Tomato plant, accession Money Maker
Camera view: horizontal (90 deg, fisheye); turntable rotation: 330 degrees
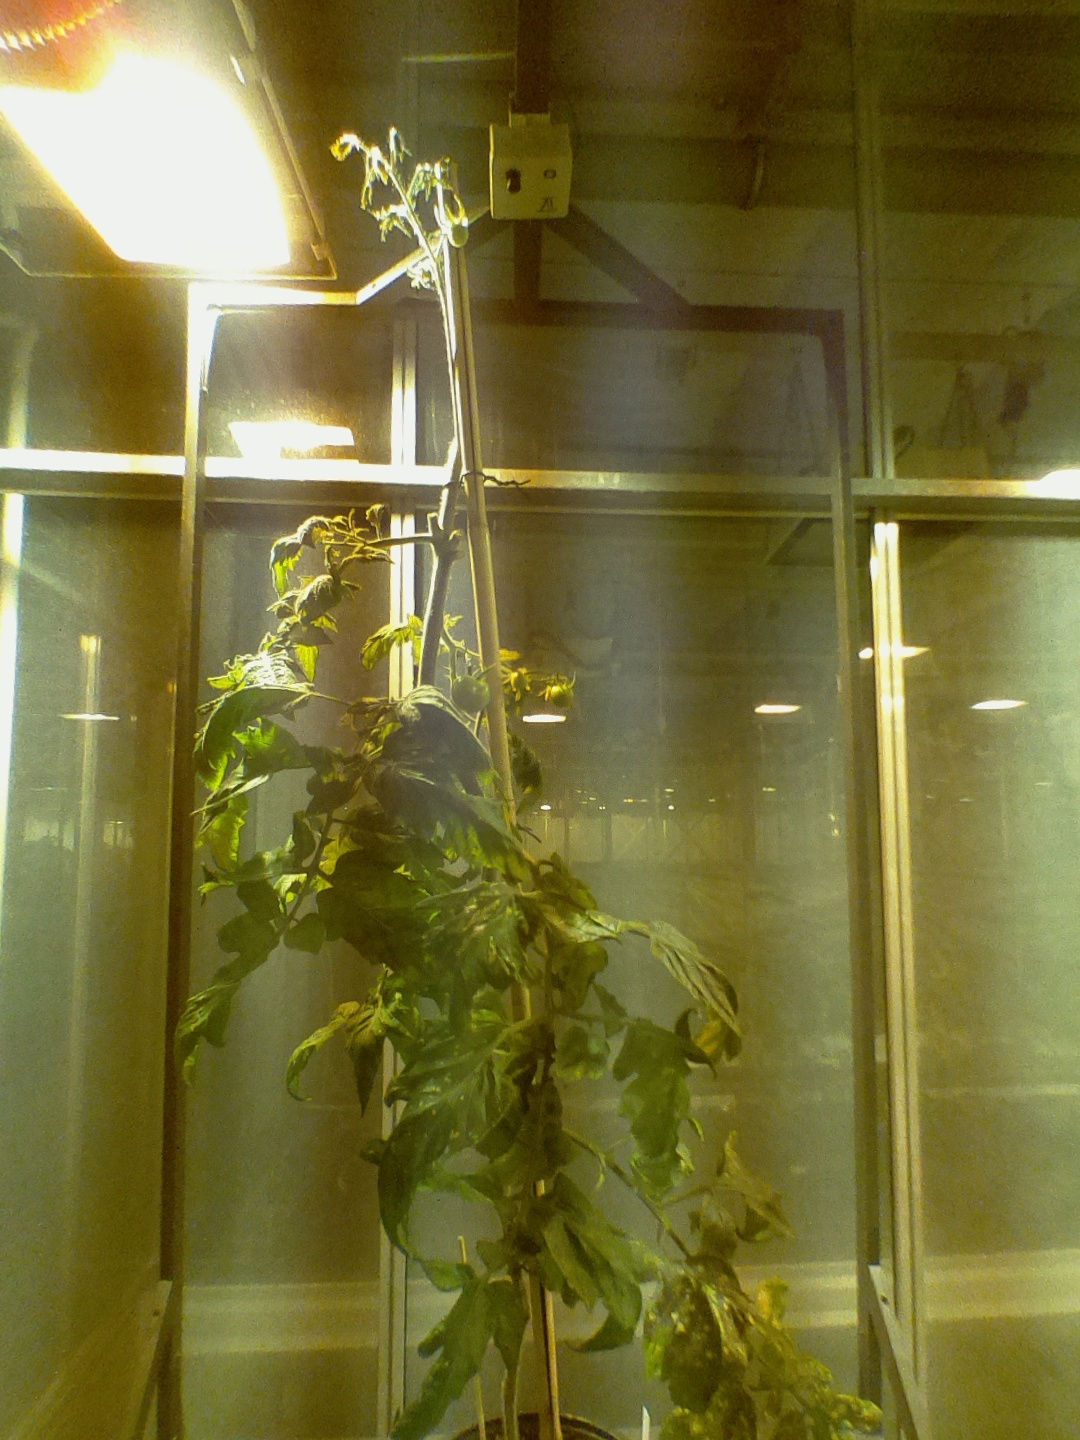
BBCH growth stage 74: 40%-50% of final fruit size